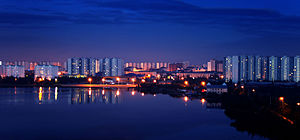
Nizjnevartovsk
Nizjnevartovsk er en by i Khanty-Mansíjskij autonome okrug i Urals føderale distrikt i Den Russiske Føderation. Nizjnevartovsk har et areal på 271 km² og 274.575 indbyggere. Byen ligger i nærheden af Samotlor oliefelt og er et af de største centre for den russiske olieindustri.